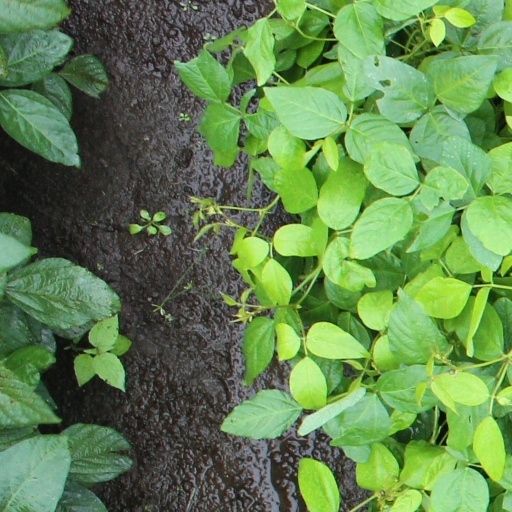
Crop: soybean